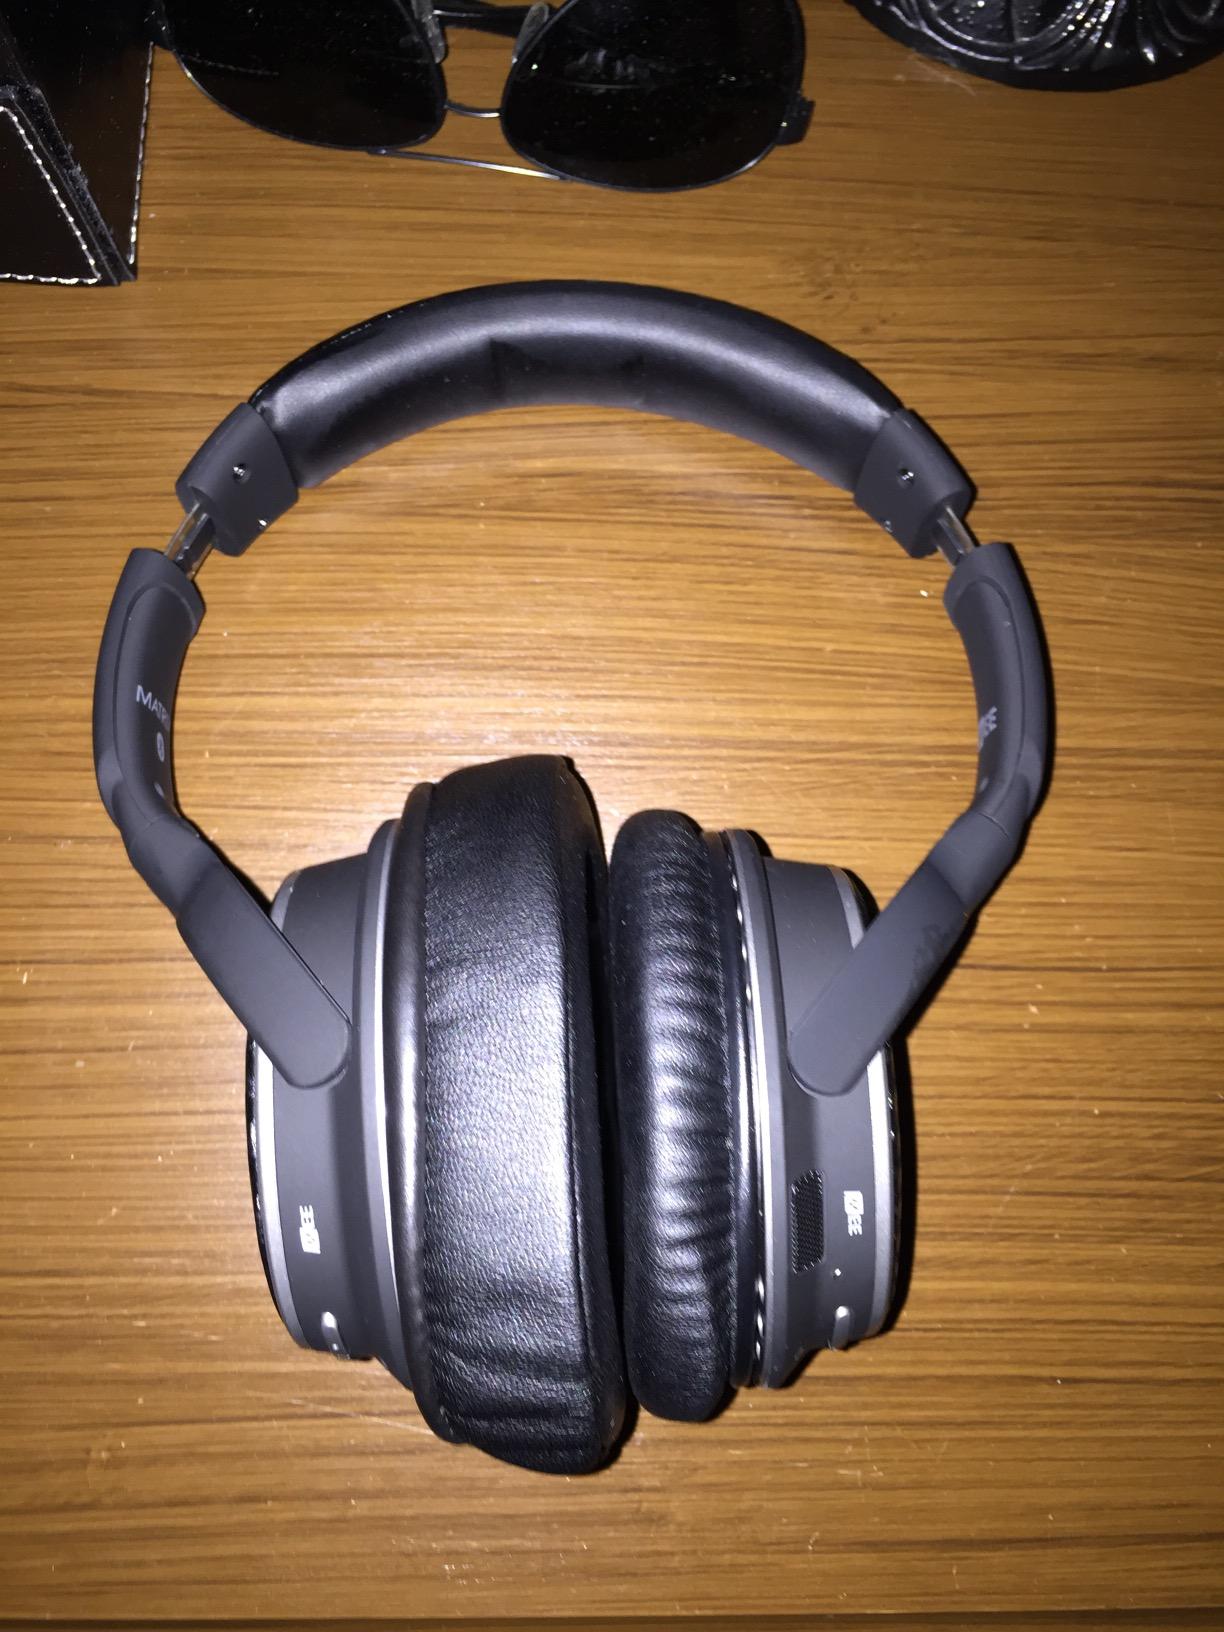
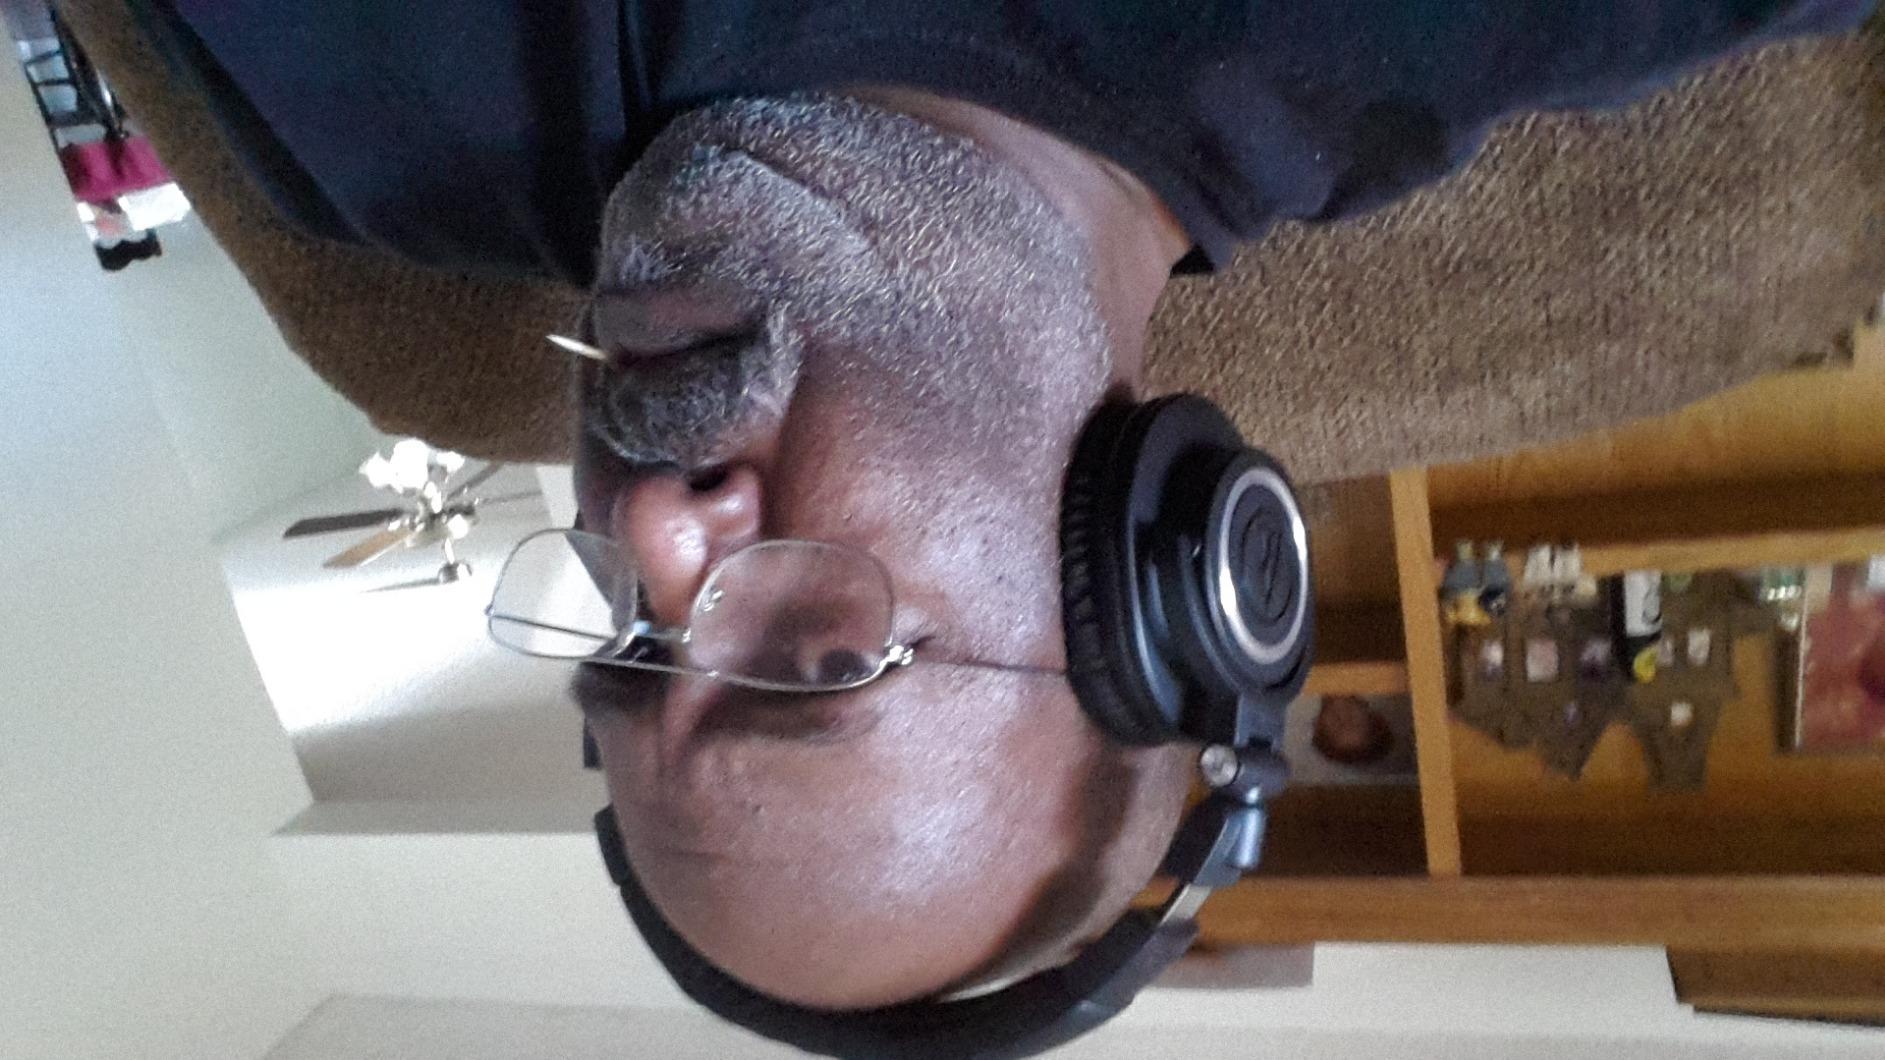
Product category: headphones
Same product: no